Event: Nepal Earthquake
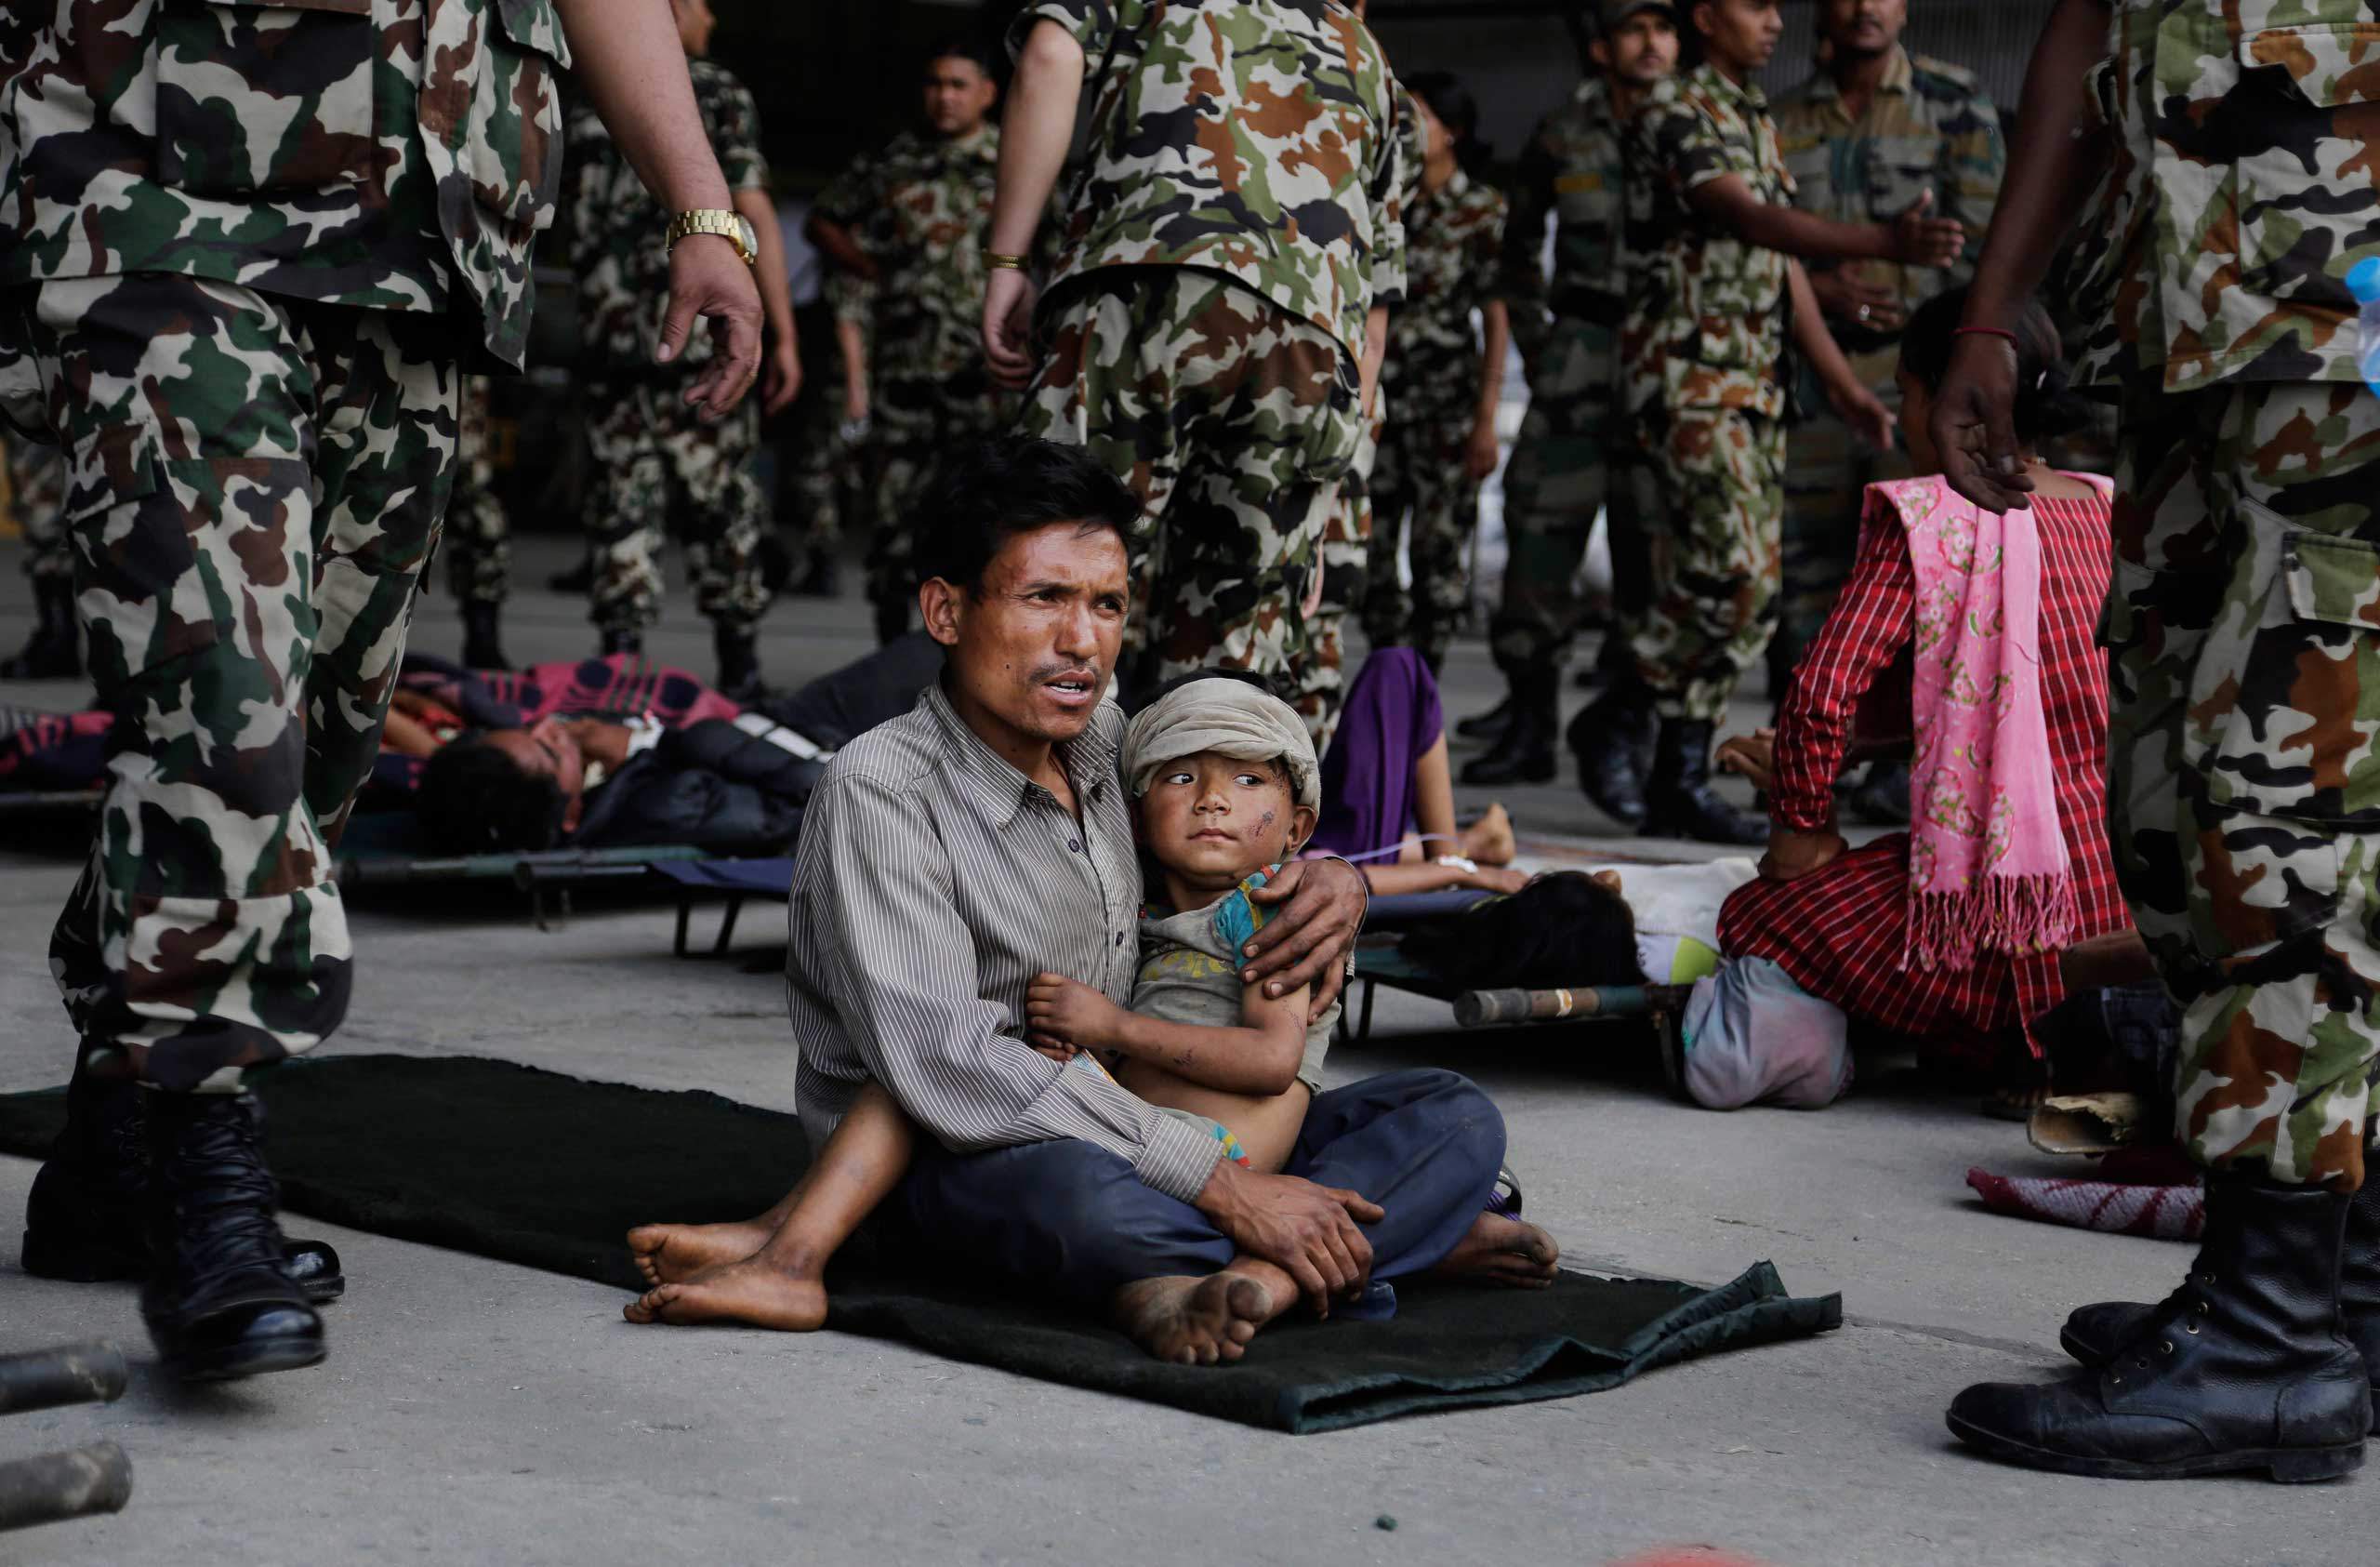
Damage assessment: no_damage